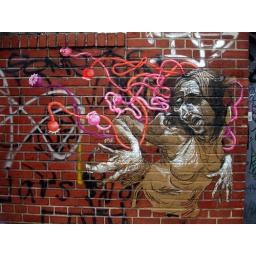
Charcoal and acrylic on craft paper pasted on wall, by street artist ELBOW-TOE.